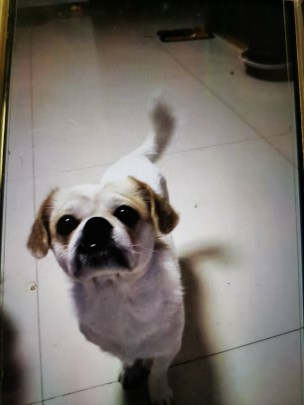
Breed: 3336-n000121-chinese_rural_dog